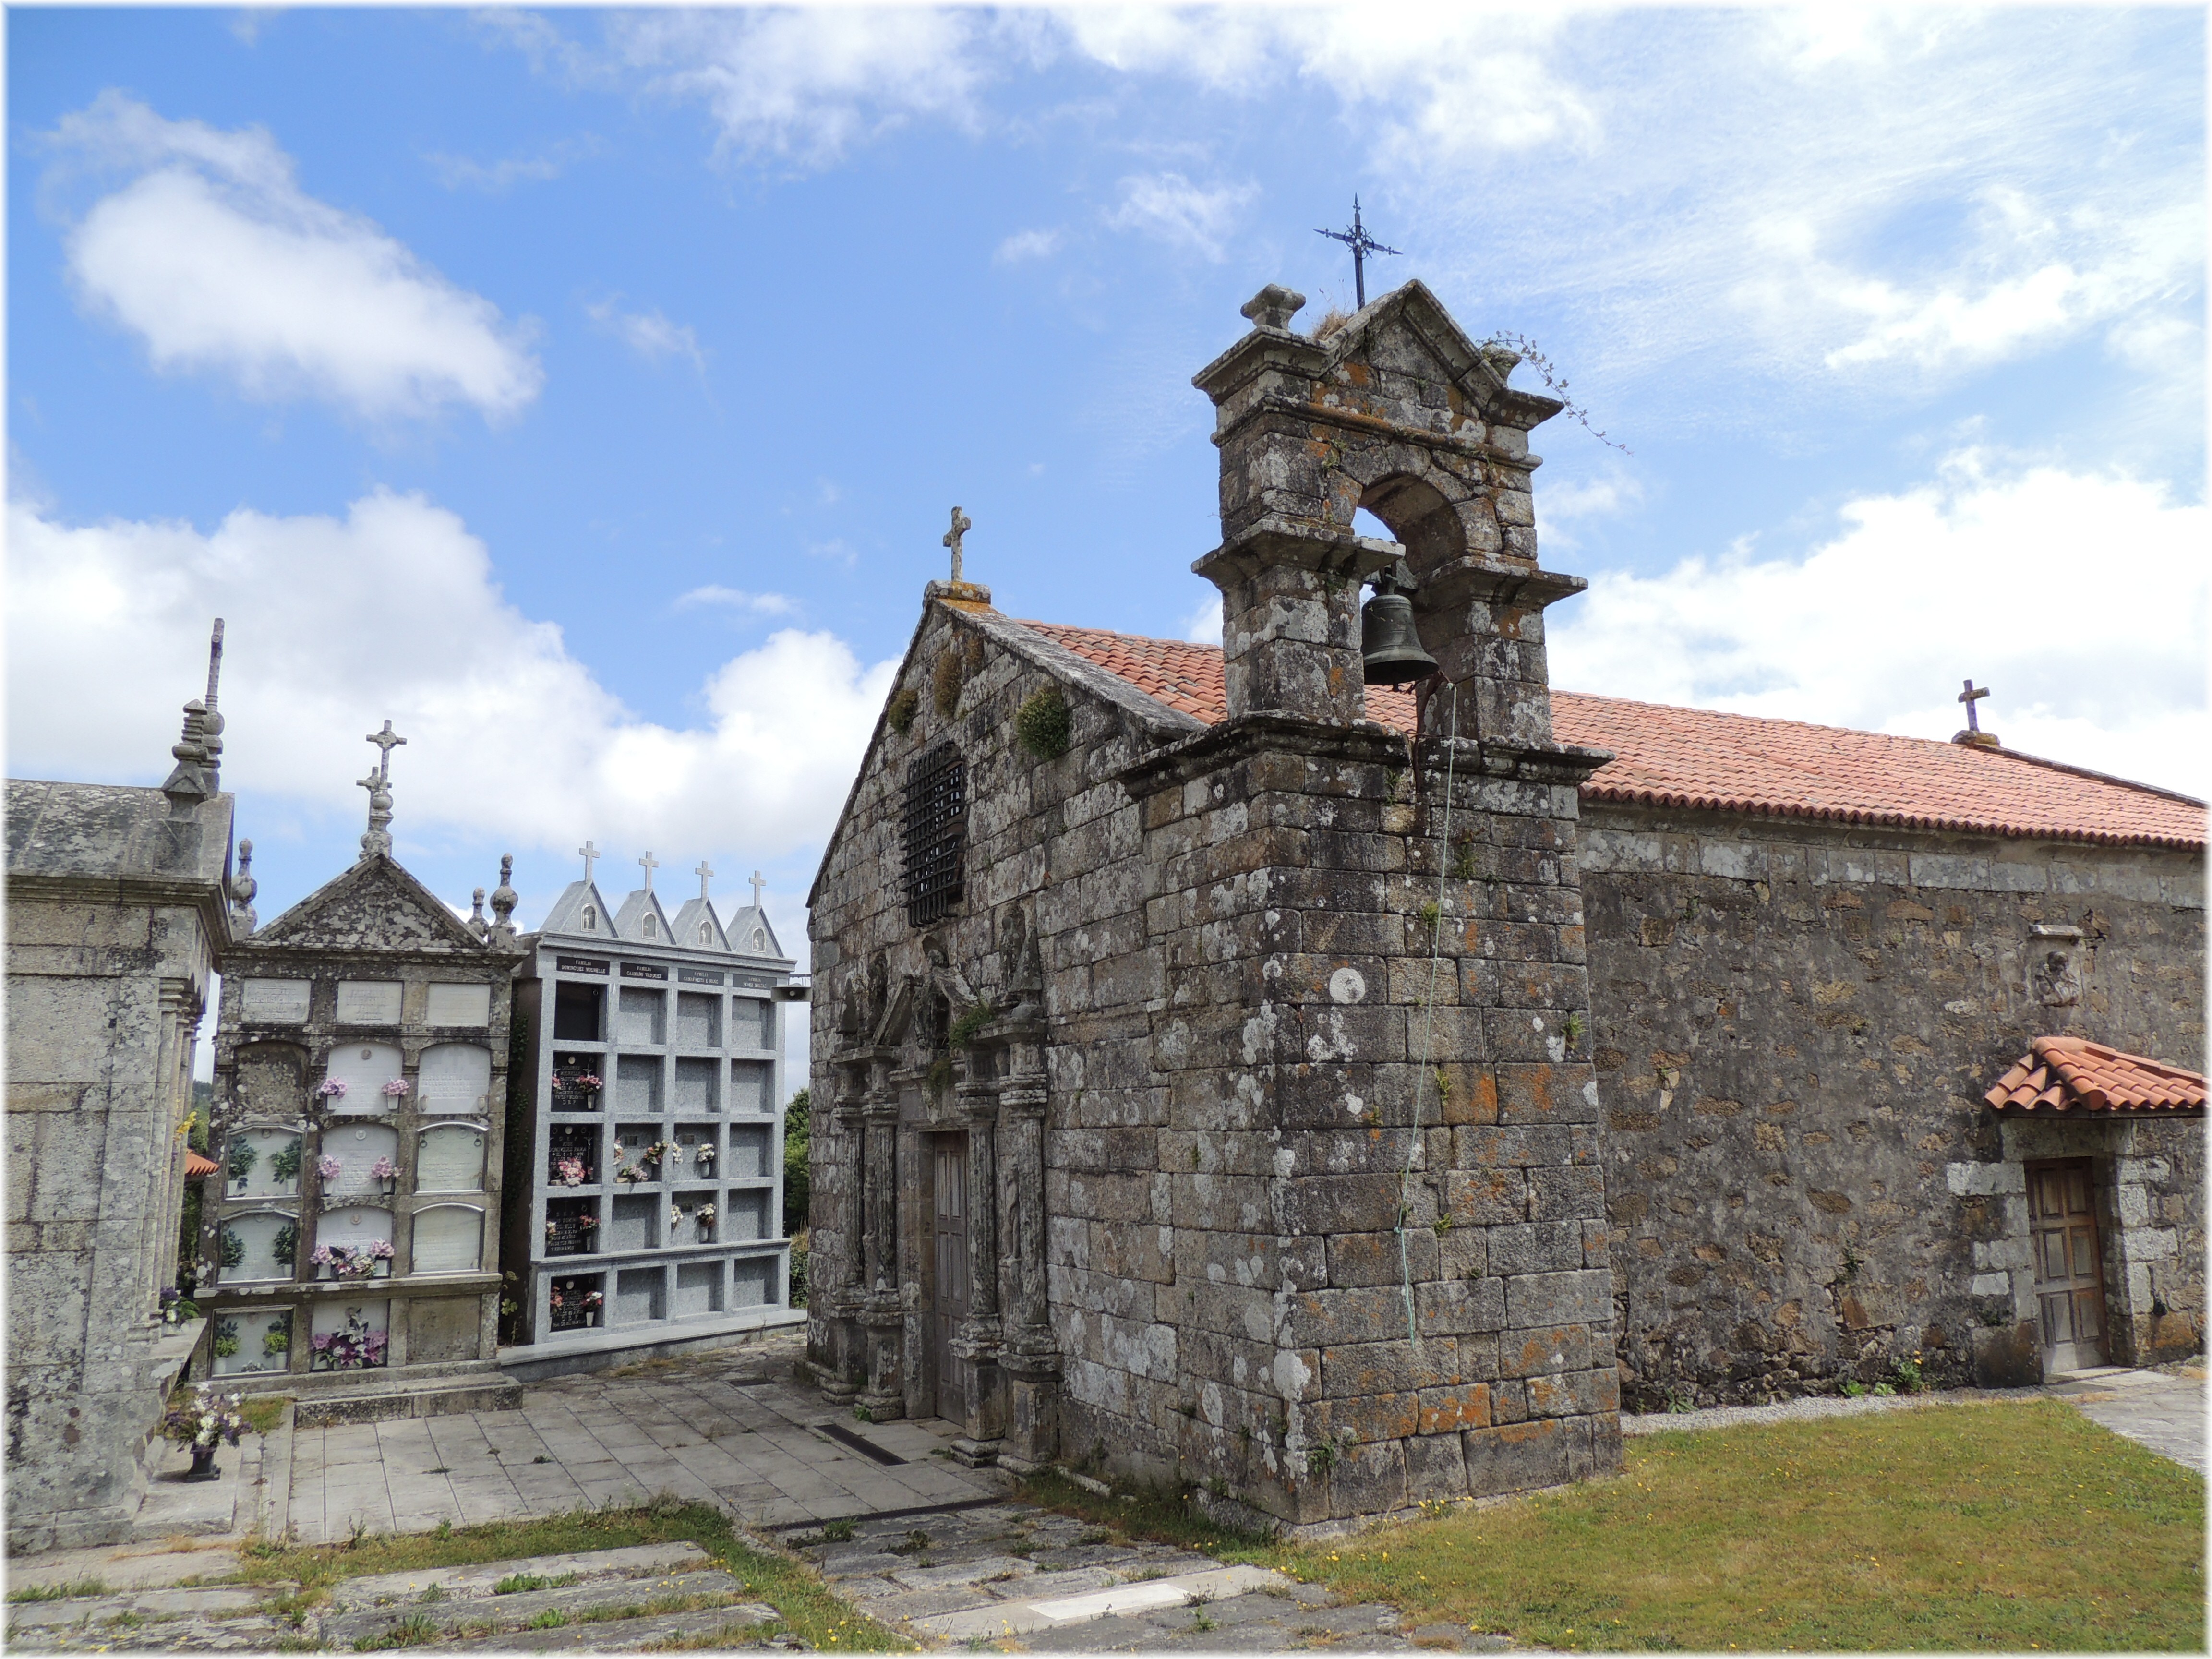
town, building, chateau, europe, tower, castle, facade, church, chapel, place of worship, spain, espagne, monastery, europa, iglesia, galicia, piedra, espanha, estate, pedra, espana, galiza, igrexa, corunna, galice, iglesias, igrexas, lacoruna, acoru a, coru a, provinciacoru a